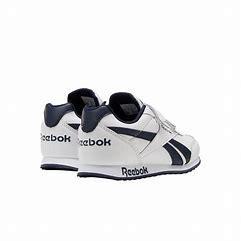
Brand: Reebok
Model: Royal Classic Jogger 2